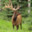
Label: deer